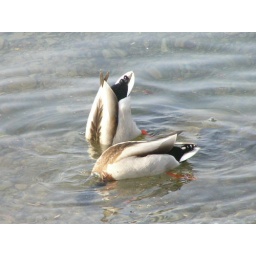
Two male mallard ducks with their heads in the water of Lake Ontario in Kingston, Ontario, Canada